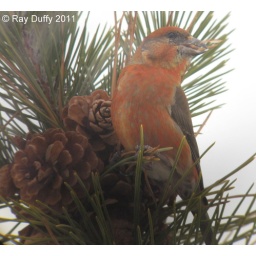
A Red Crossbill feeds in a pine tree at Seven Presidents Park in Long Branch, NJ. Digiscoped on 01/15/11.